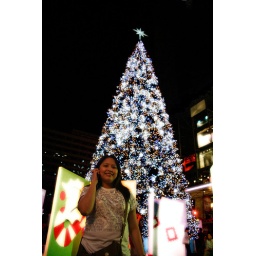
i love the girl in this pic:-) there's a note on the tree